Fauna of Scotland

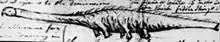
Sketch of the Stronsay Beast made by Sir Alexander Gibson in 1808

The freshwater pearl mussel was once abundant enough to support commercial activities, and Scotland is the remaining European stronghold with about half the global number present. There are populations in more than 50 rivers, mainly in the Highlands, although illegal harvesting has seriously affected their survival.